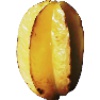
Label: Carambula 1